Iván Gutiérrez (cyclist)

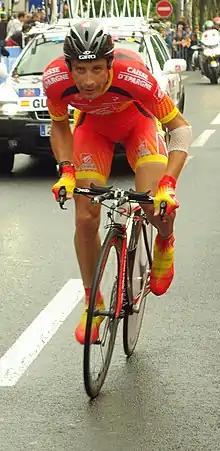
Gutiérrez at the 2007 Tour de France

José Iván Gutiérrez Palacios (born 27 November 1978 in Hinojedo, Suances, Cantabria) is a Spanish former professional road bicycle racer. He was a two-time Spanish national road race champion, three time Spanish time trial champion and won a silver medal in the 2005 Time Trial World Championships. He also won two consectuve editions of the Eneco Tour, in 2007 and 2008. He retired in 2014 with UCI ProTeam , the team he rode the vast majority of his career for.